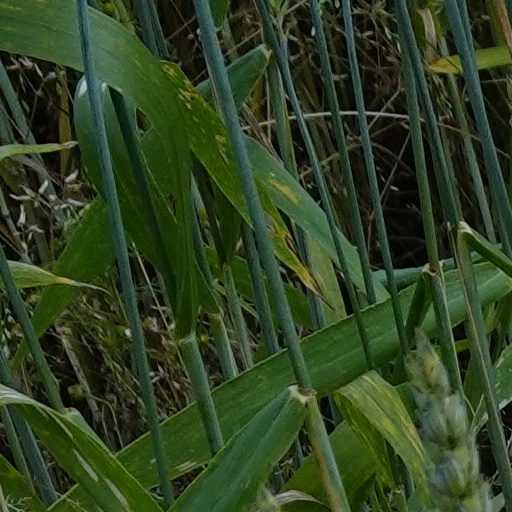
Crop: wheat